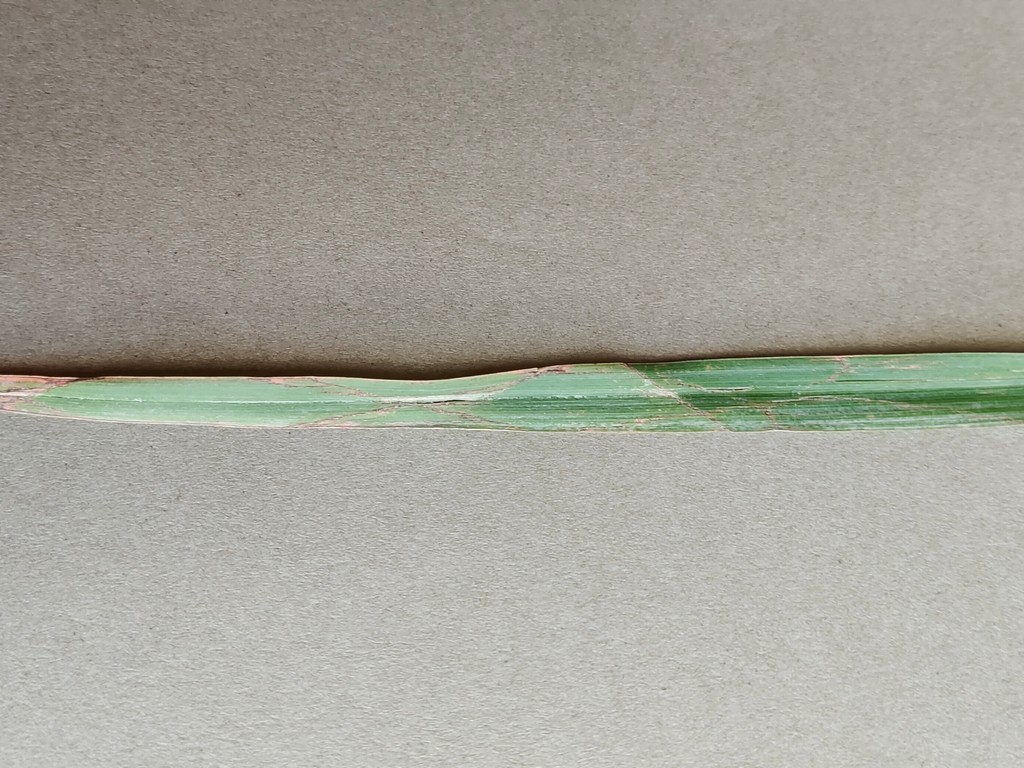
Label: Unhealthy